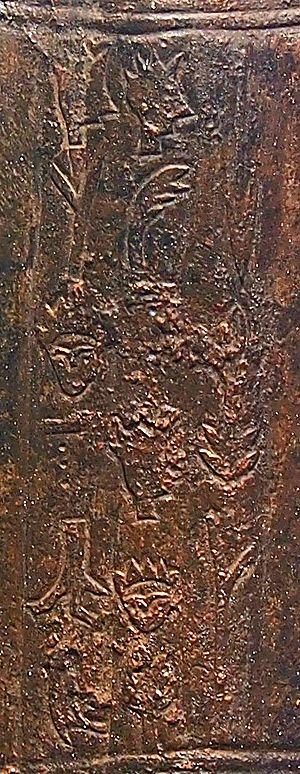
Hache d'Arkalochori (détail)
La hache d'Arkalochori est une double-hache votive minoenne du IIe millénaire av. J.-C.. Elle fut découverte par Spyridon Marinatos en 1934 dans la grotte d'Arkalochori qui servait de lieu de culte pendant la période minoenne.